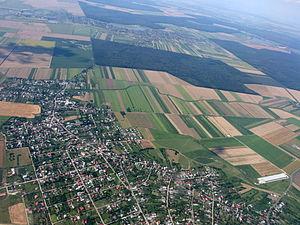
Otopeni est une ville du județ d'Ilfov, en Roumanie. D'après le recensement de 2011, elle compte 13 861 habitants qui vivent dans la commune, dont 99 % de Roumains. Un village, Odăile, est administré par la ville.